2012 STP 400

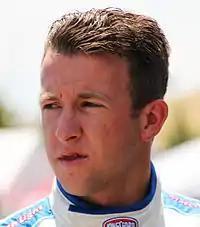
A. J. Allmendinger "(pictured in 2015)" won the pole position, after having the fastest time of 30.683 seconds.

Two practice sessions were held before the race on Friday. The first session lasted 80 minutes long, while the second was 90 minutes long. Kyle Busch was quickest with a time of 31.083 seconds in the first session, over one-tenth of a second faster than Carl Edwards. Kasey Kahne was third, followed by Landon Cassill, Earnhardt Jr., and Newman. Stewart was seventh, still within a second of Kyle Busch's time. In the second practice session, Johnson was fastest with a time of 30.865 seconds, only 0.113 seconds quicker than second-placed Mark Martin. Biffle took third place, ahead of Keselowski, Sam Hornish Jr. and Edwards. Jeff Burton managed to be seventh quickest.